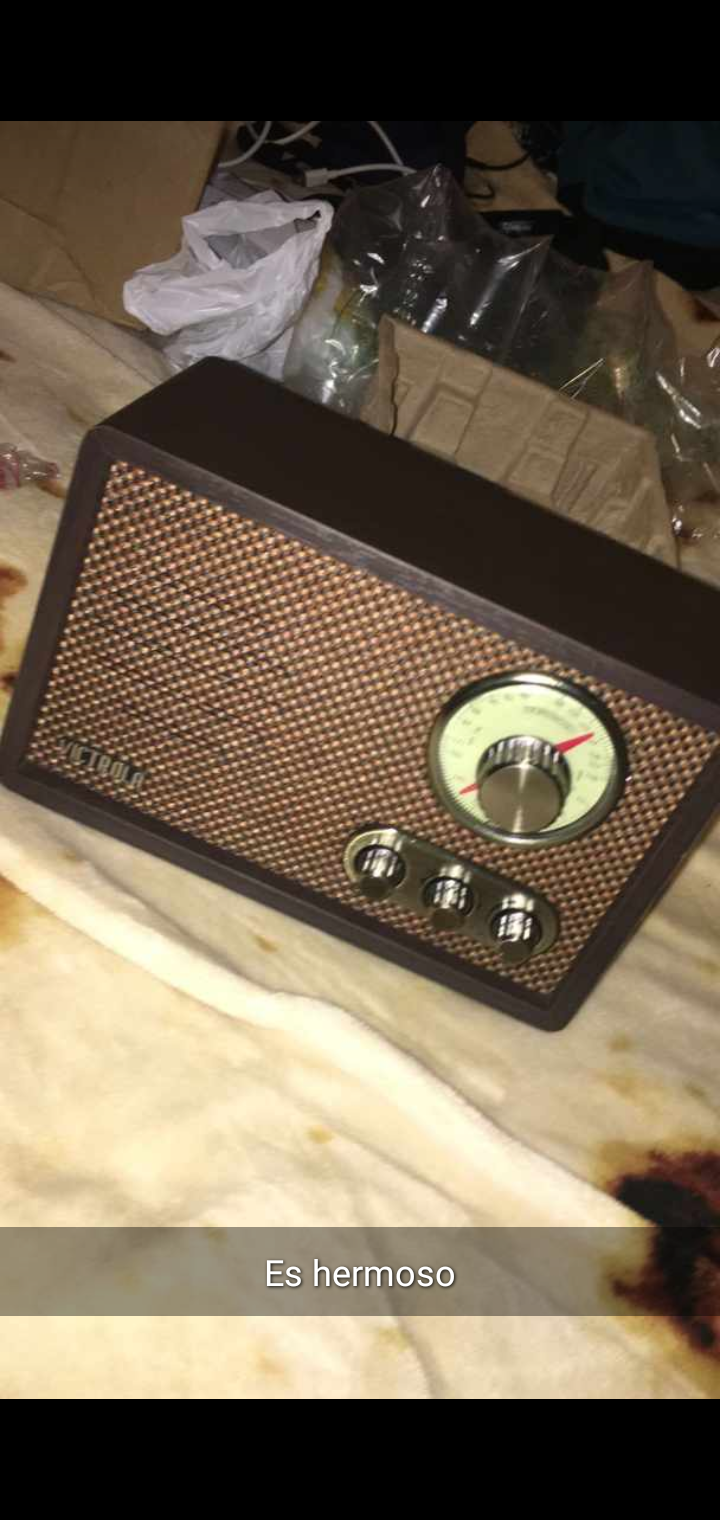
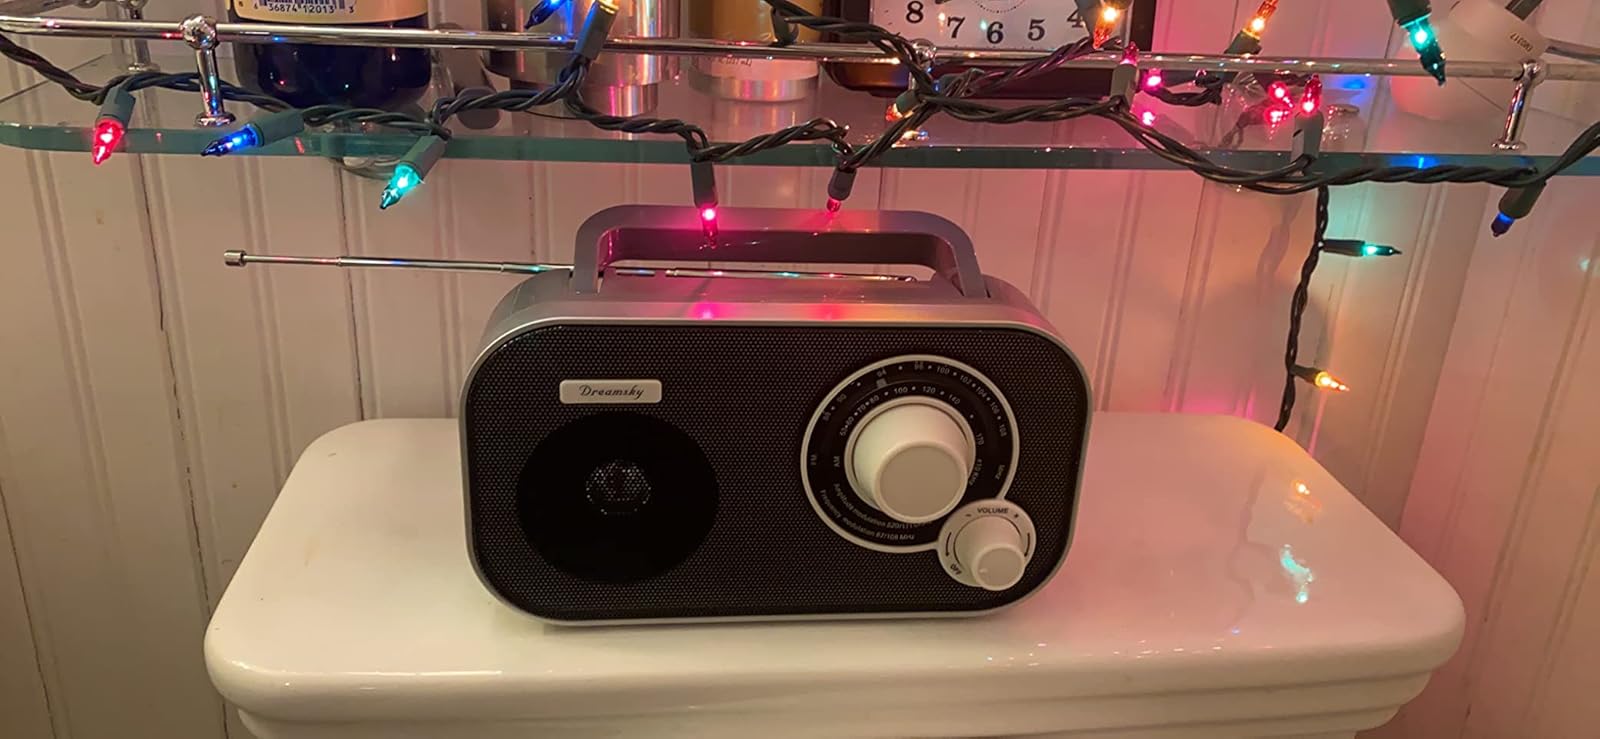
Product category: radio
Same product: no